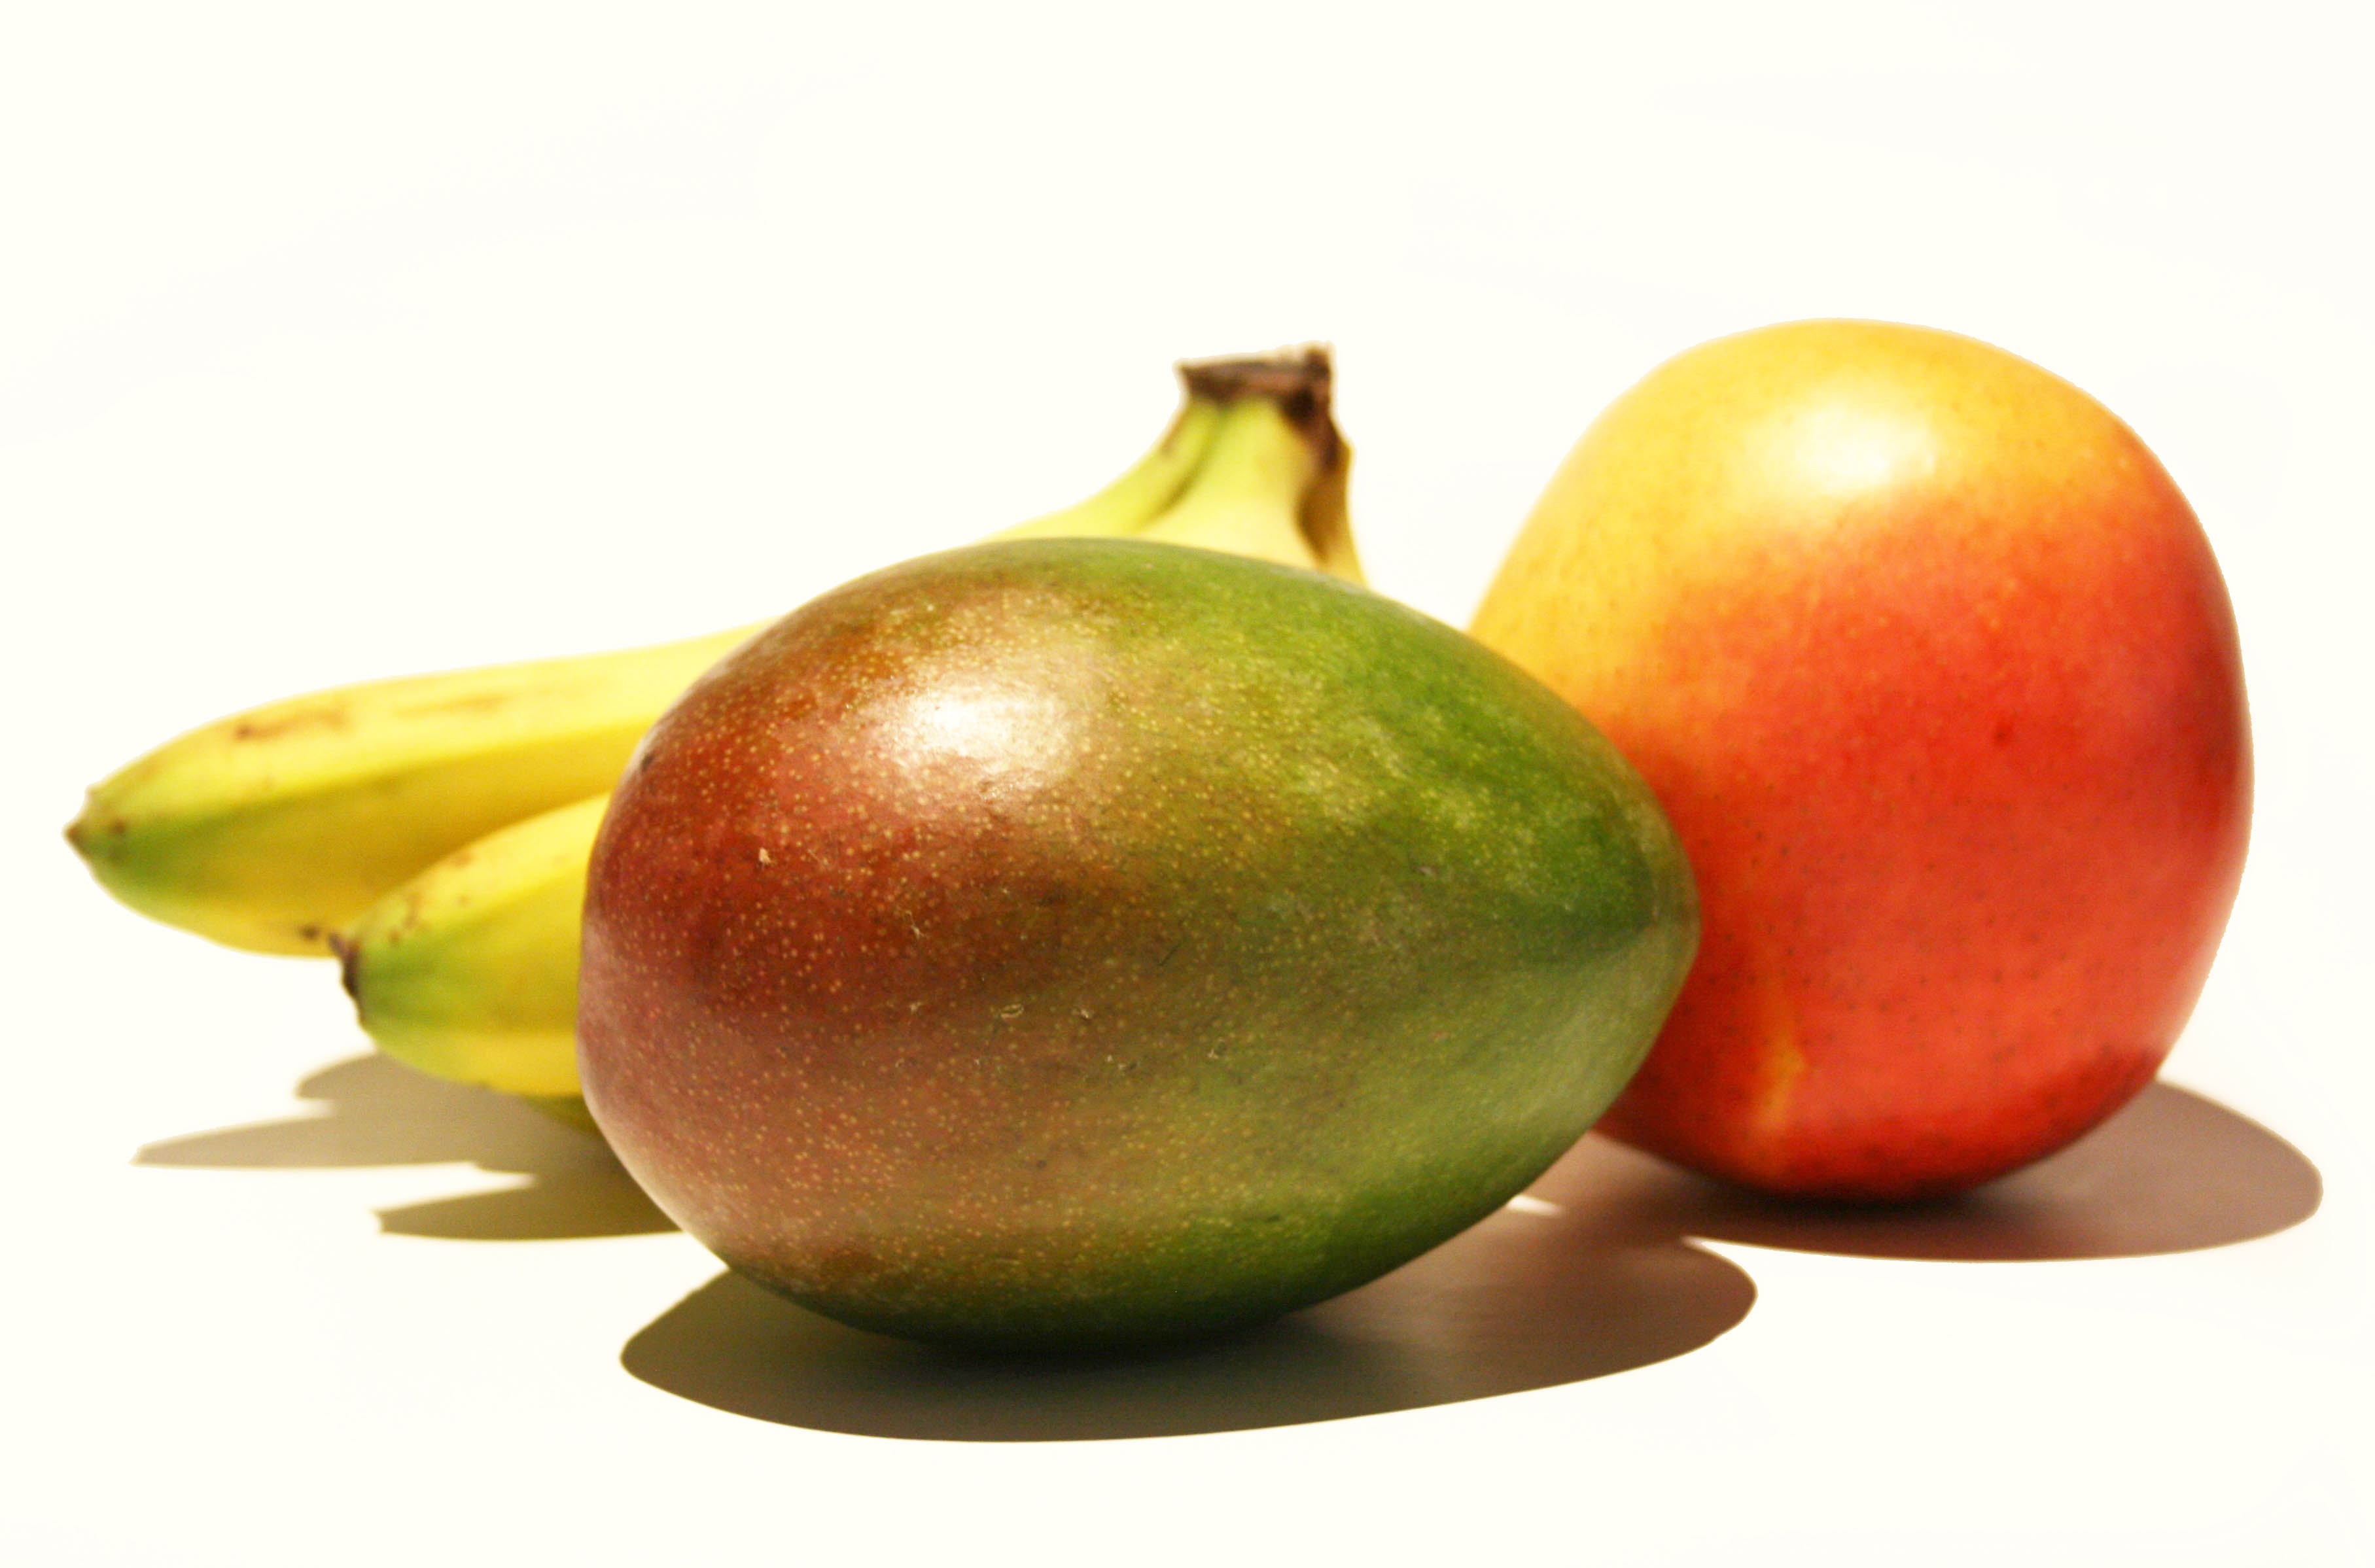
plant, fruit, orange, food, produce, banana, pear, mango, flowering plant, land plant